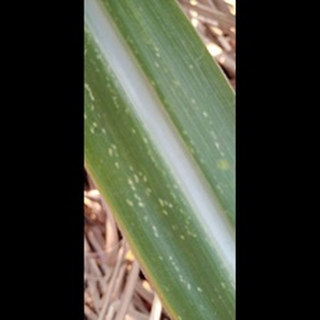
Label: sugarcane_mosaic